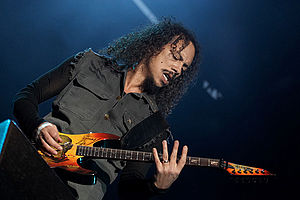
Kirk Hammett
Kirk Hammett optræder live med Metallica i Wien 2007.
"Kirk Lee Hammett er lead-guitarist i heavy metal-bandet Metallica. Han lærte at spille guitar en alder af 15 år og er en af Joe Satrianis mest kendte elever. Han blev optaget i Metallica i 1983, efter Dave Mustaine blev fyret. Før Metallica spillede han i bandet Exodus. Kirk Hammett er specielt kendt for sine soloer og sit hurtige spil i samme, og har han endda vundet op til flere priser. Særligt soloen i nummeret ""One"" blev i 1989 kåret til verdens bedste solo af musikbladet ""Rolling Stone"". Samme blad gav ham en 11. plads på listen over de bedste guitarister gennem tiderne.